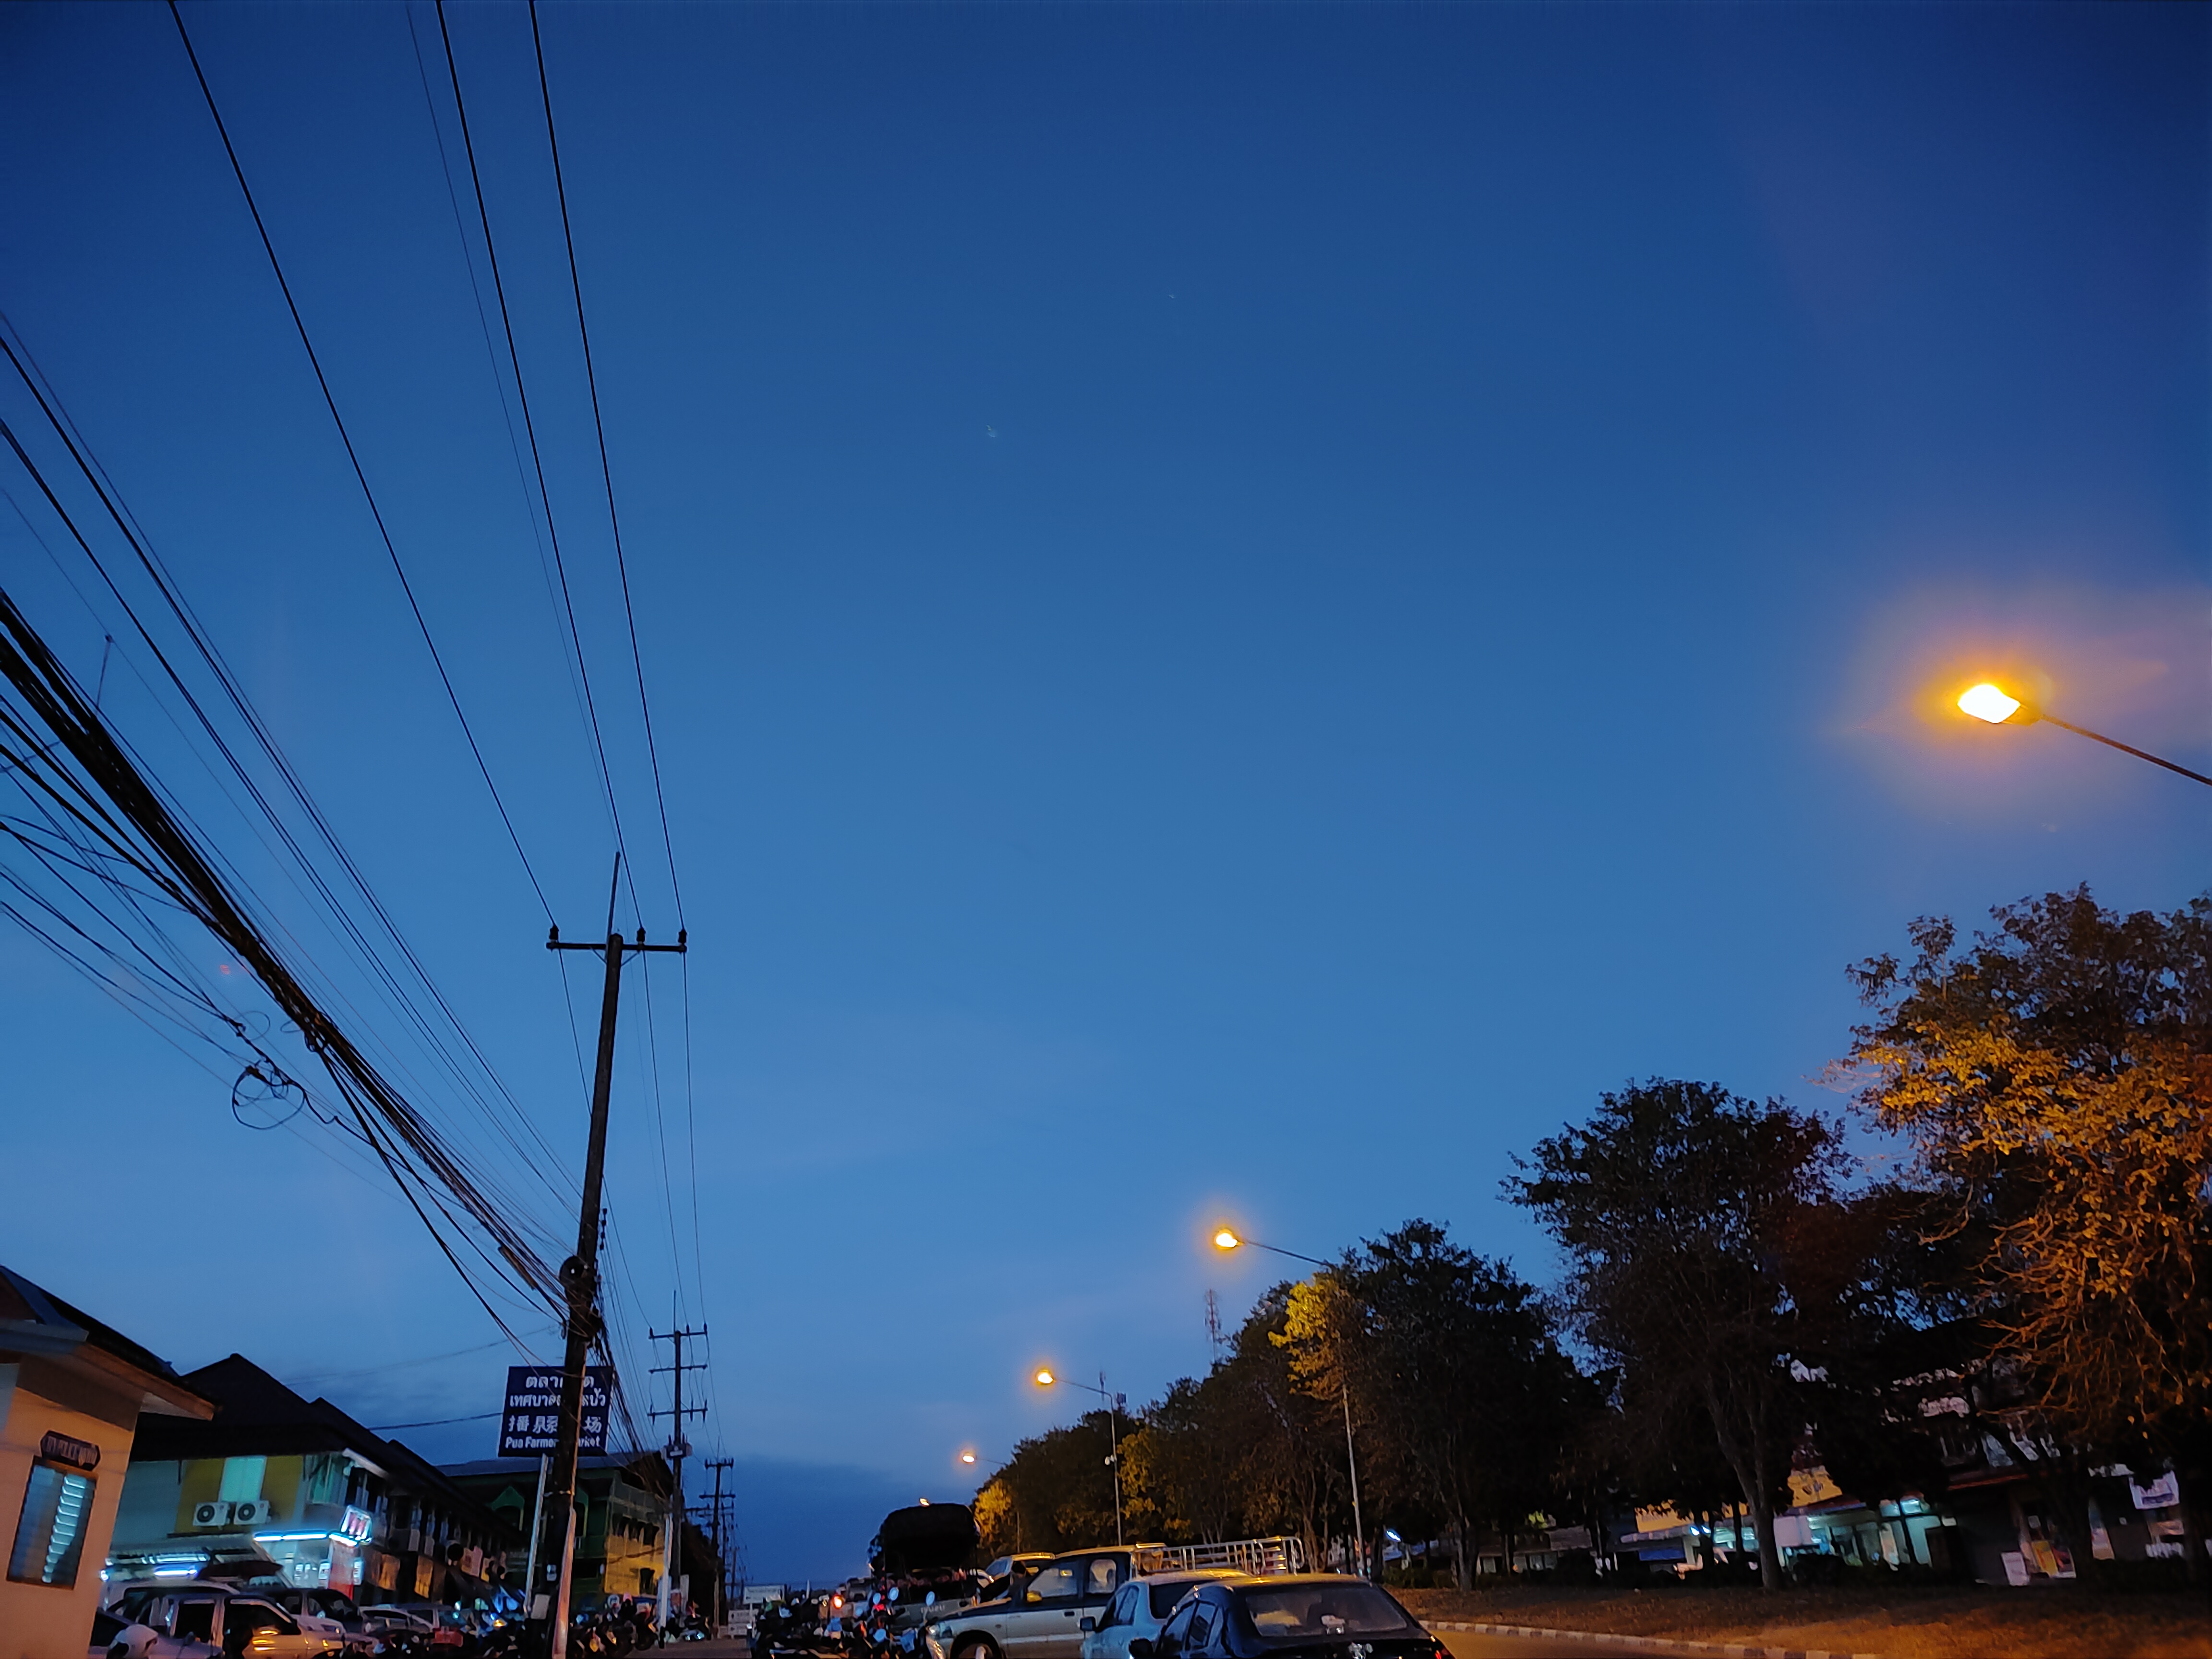
mountain, sky, cloud, blue, street light, night, daytime, overhead power line, light, evening, electricity, lighting, morning, atmosphere, town, dusk, urban area, tree, line, light fixture, road, electrical supply, city, public utility, residential area, infrastructure, neighbourhood, sunset, sunlight, street, meteorological phenomenon, afterglow, horizon, automotive lighting, suburb, road surface, midnight, vehicle, winter, vacation, house, astronomical object, car, lens flare, downtown